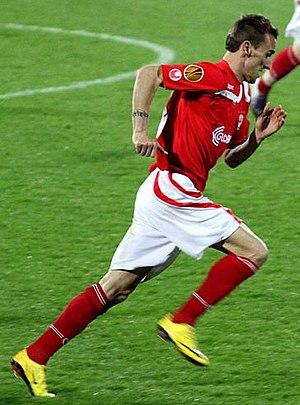
Yordan Minev, né le 15 octobre 1980 à Pazardjik en Bulgarie, est un footballeur international bulgare, qui évolue au poste de défenseur.